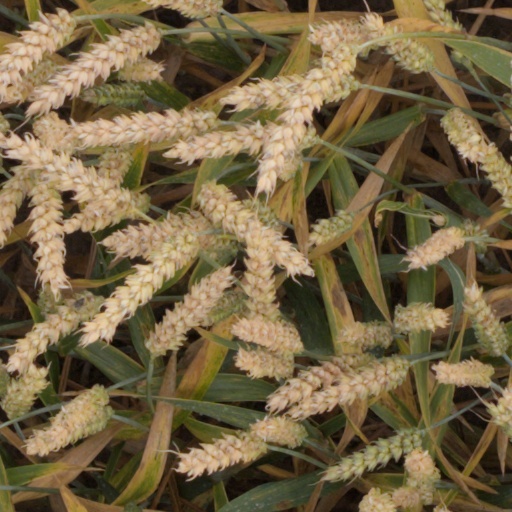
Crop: wheat